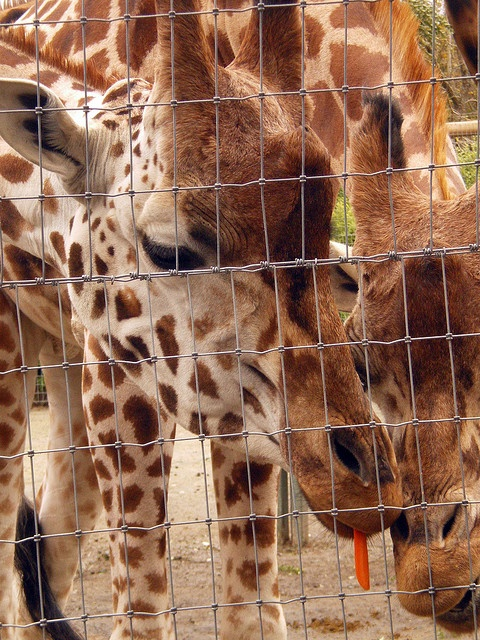
A group of zebras that are standing in the dirt.
A view of a giraffe through a mesh fence.
a fence with some giraffes in side of it
A giraffe that is eating a piece of food near another giraffe.
Two giraffes bend their necks to look out a wire fence.